Answer in natural language. Considering the relative positions, where is black colour chair (highlighted by a blue box) with respect to black dresser with multiple drawers (highlighted by a green box)? Choose between the following options: left or right
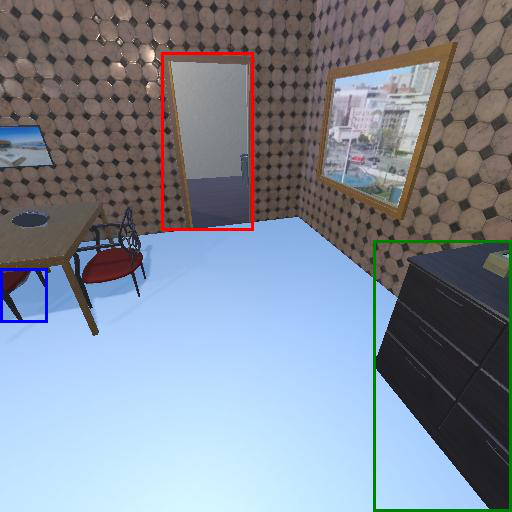
<answer>left</answer>